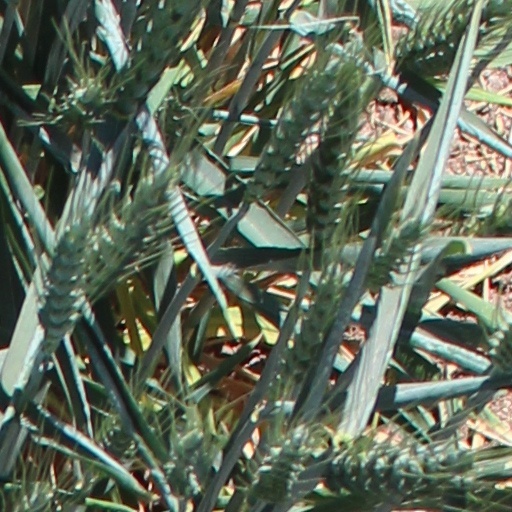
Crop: wheat